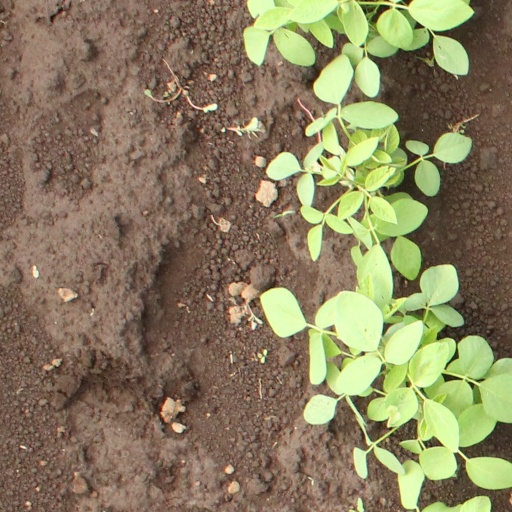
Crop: soybean